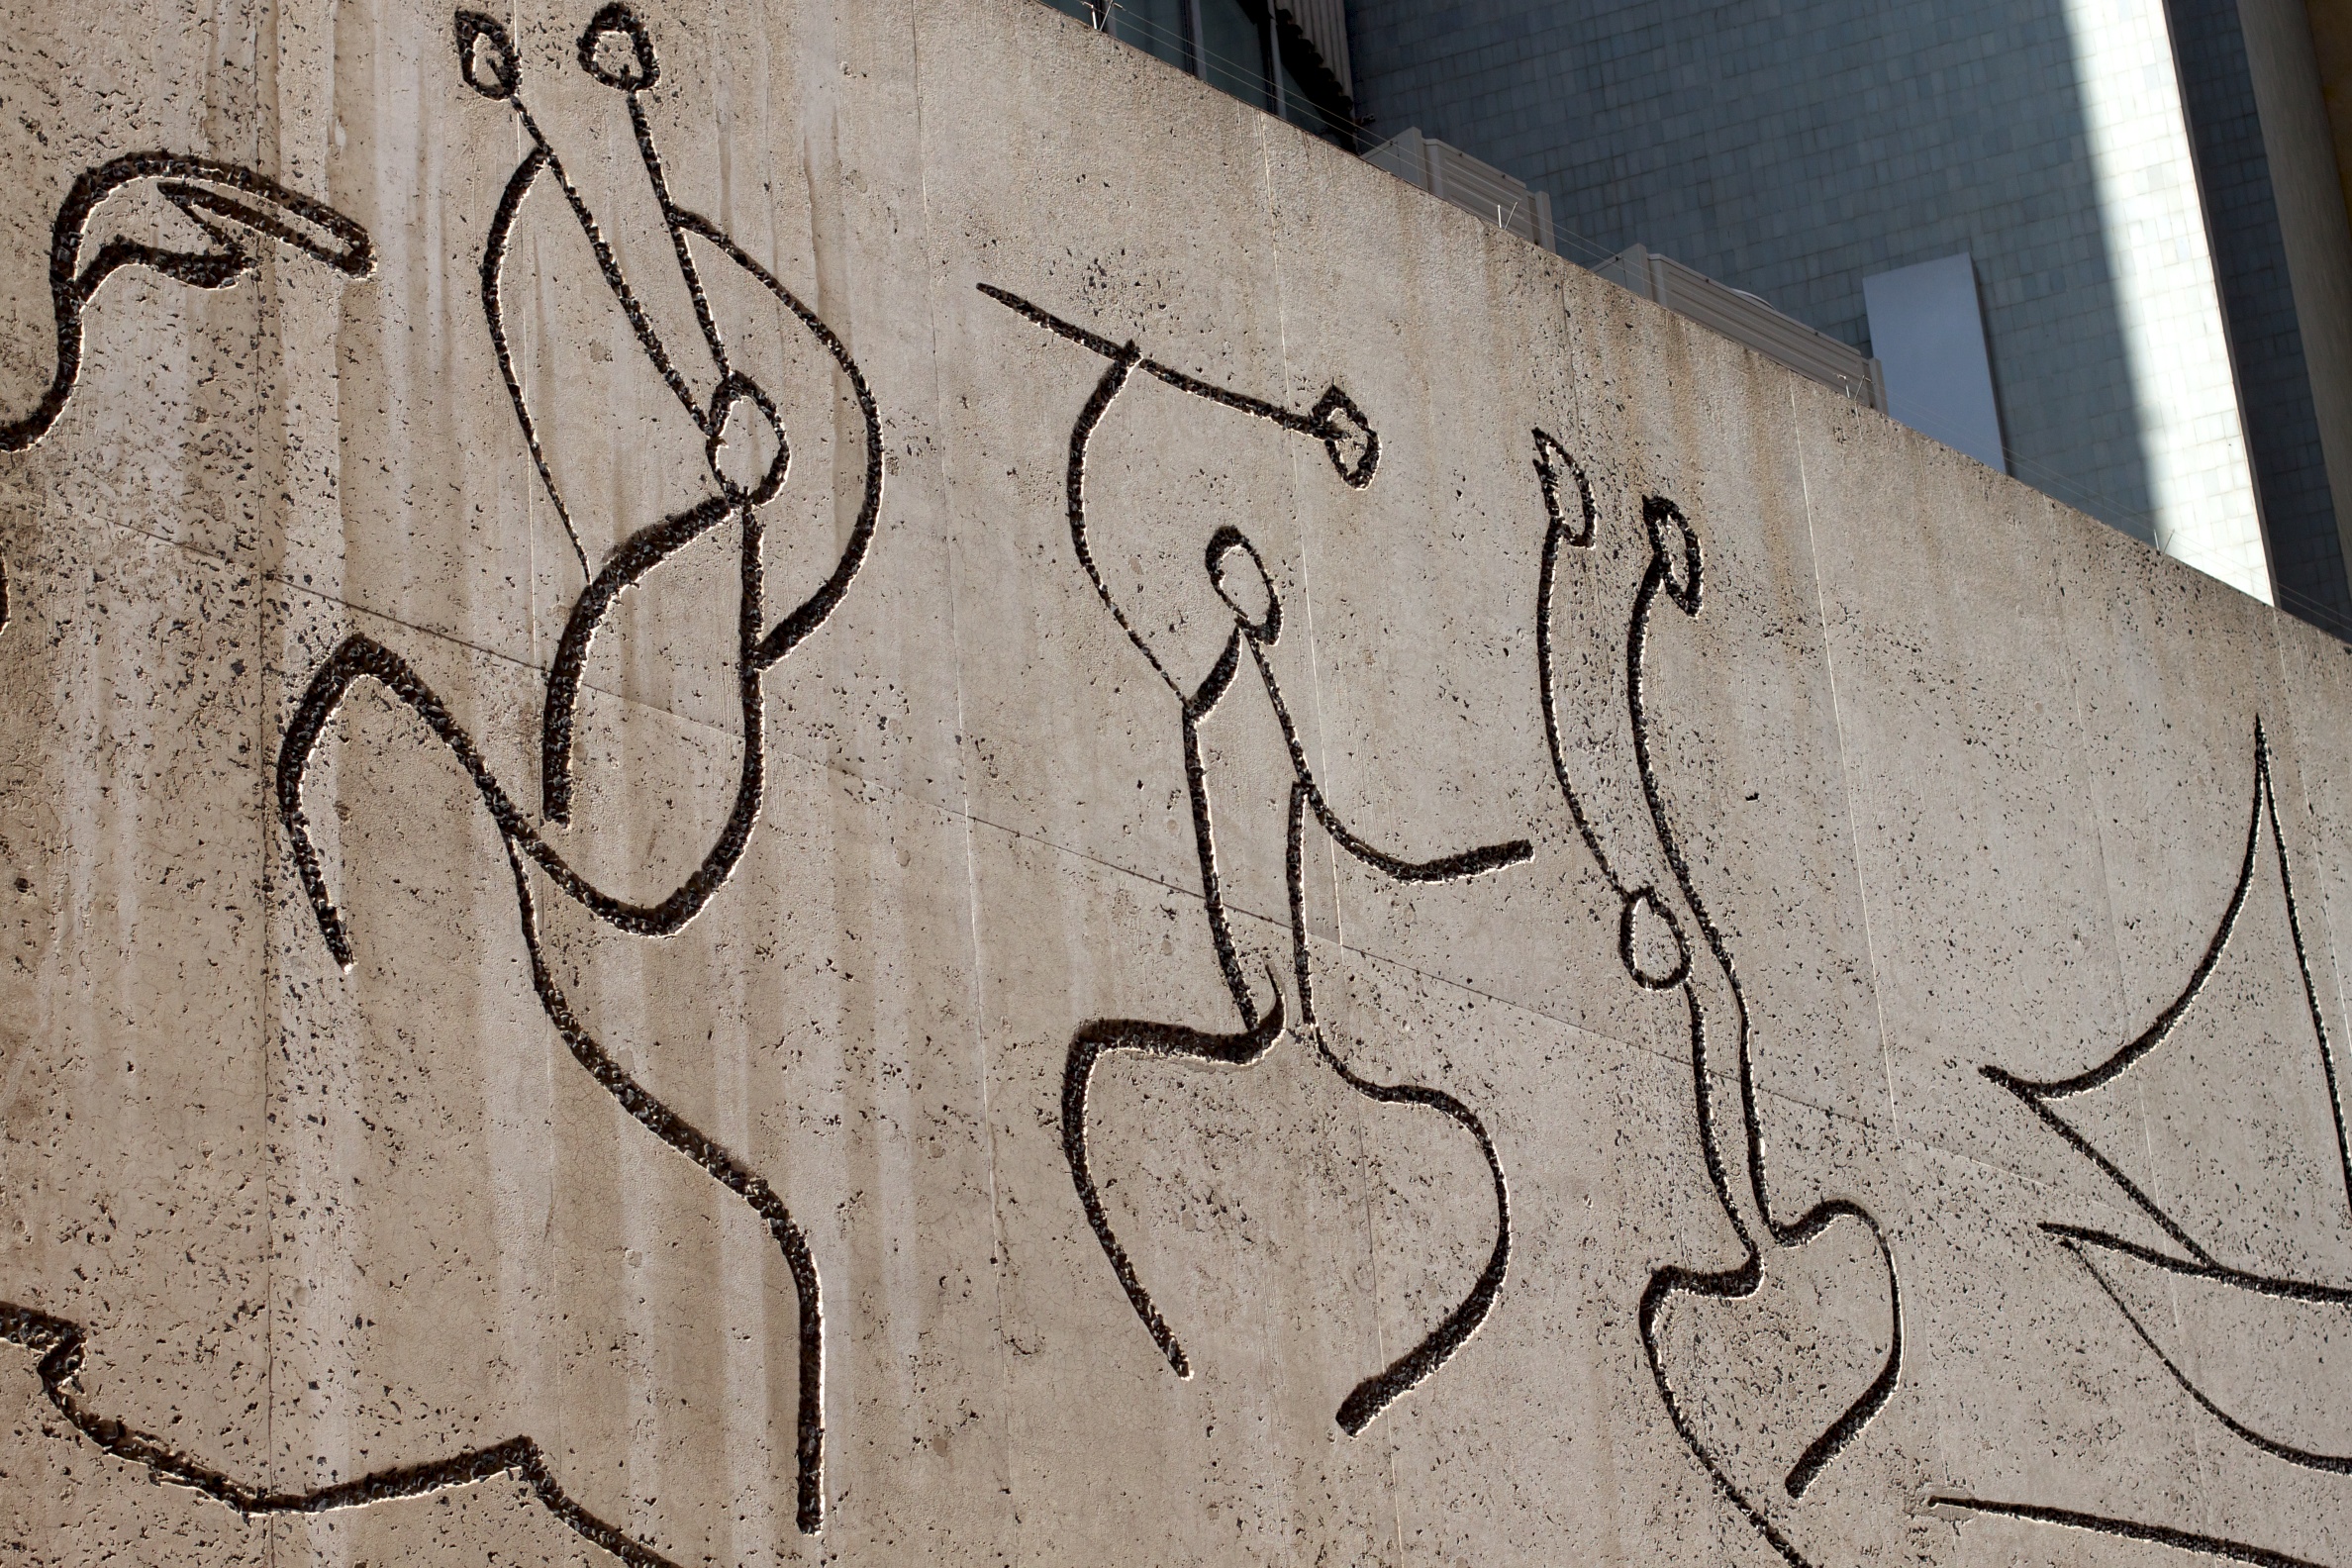
road, street, wall, graffiti, street art, art, sketch, drawing, oet10